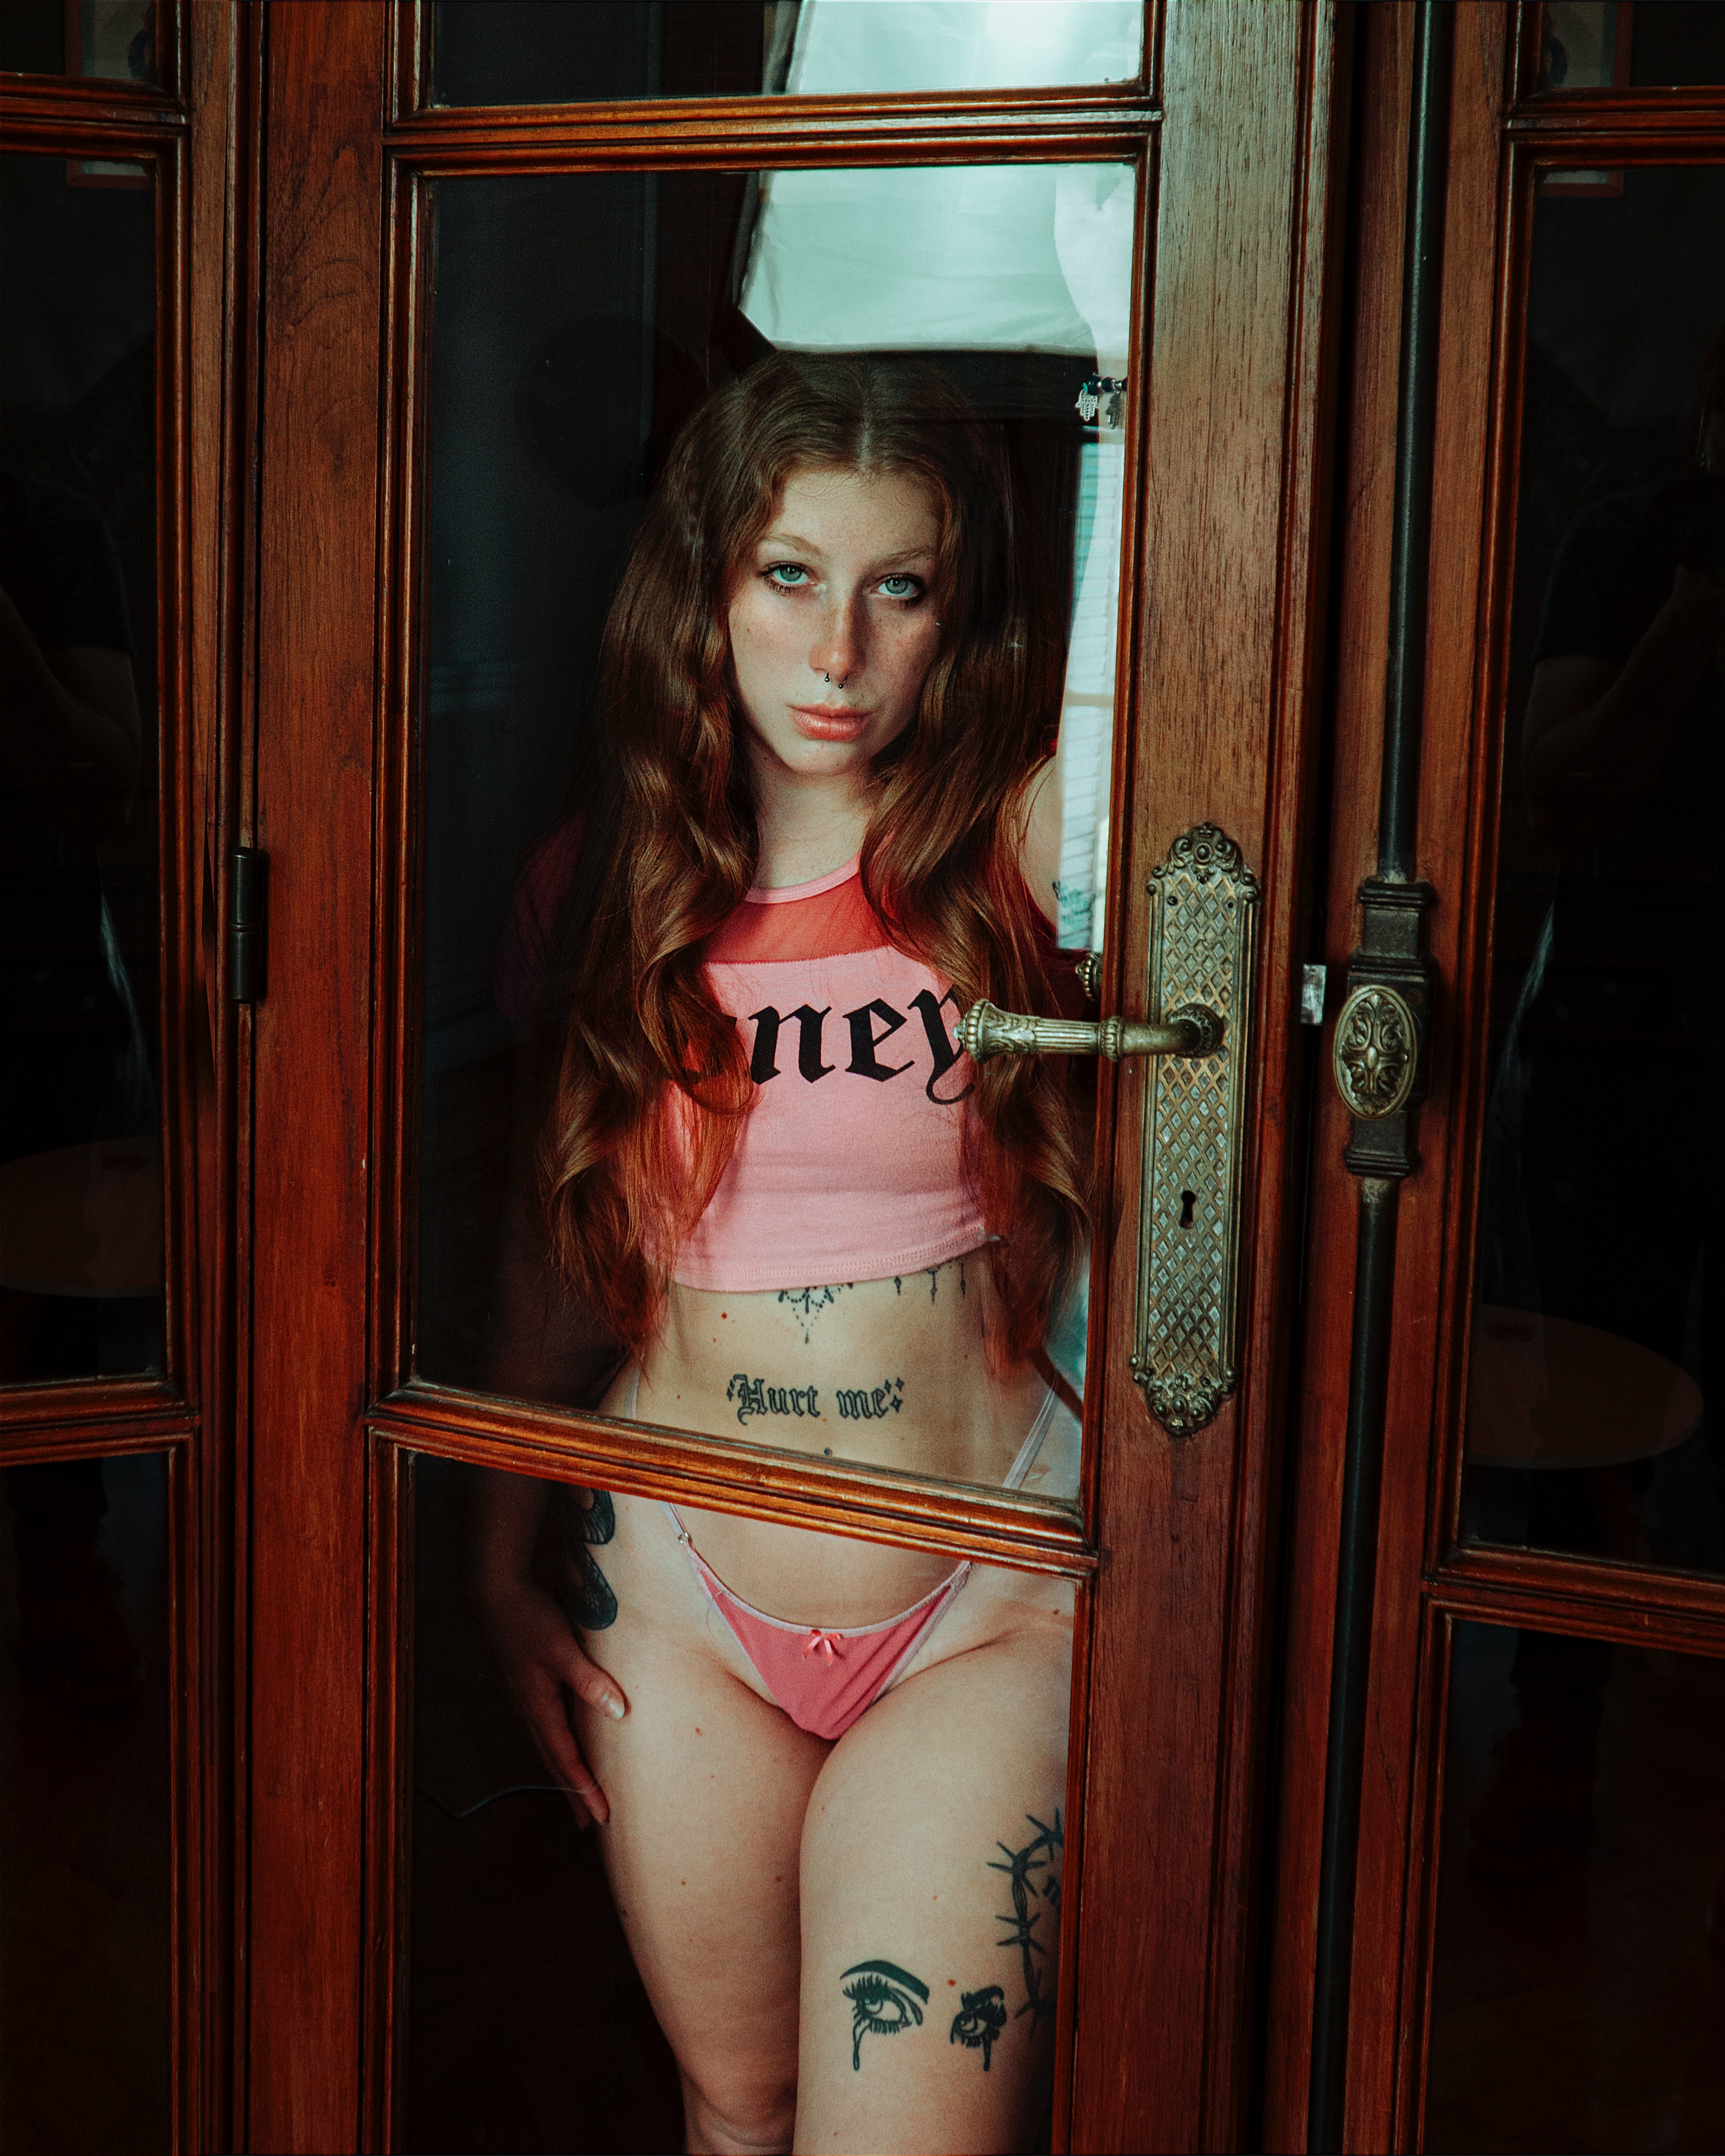
woman, sexy, lip, leg, lingerie top, waist, thigh, wood, toy, chest, undergarment, lingerie, trunk, long hair, human leg, blond, abdomen, brown hair, navel, art, necklace, display case, fictional character, fetish model, room, flesh, underpants, doll, cg artwork, wig, brassiere, jewellery